Protests against Executive Order 13769

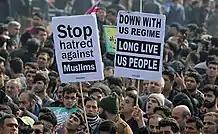
Protest in Tehran, Iran, February 10, 2017

On Sunday afternoon, hundreds of protesters demonstrated at the Austin-Bergstrom International Airport. It was estimated that there were 300 to 400 people there.